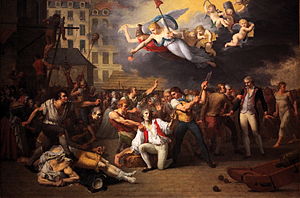
Hævn
Folkets hævn efter Stormen på Bastillen, maleri af Charles Paul Landon, omkring 1793-94.
Hævn består i ønsket om at ramme en person eller en gruppe personer, som har udført en skadevoldende handling eller foretaget en krænkelse, hvad enten denne er reel eller blot oplevet. Man vil gøre et regnskab op, og derfor er et vigtigt aspekt gensidighed. Selv om hævnen derved forsøger at gøre forholdet mellem parterne lige igen, har den et mere ødelæggende end konstruktivt mål. Den, som søger hævn, kan have et ønske om at lade skadevolderen gennemgå det samme som ham selv eller om at sikre, at skadevolderen ikke er i stand til at gøre det samme igen.